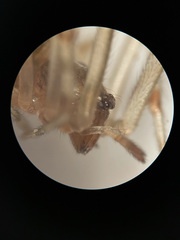
Species: Parasteatoda_tepidariorum